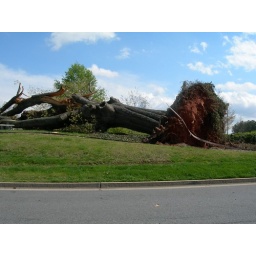
Haynes Bridge Rd.--Huge old oak tree knocked down in front of an office bldg.